Michael J. Kennedy (melodeon player)

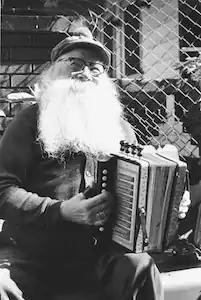
Kennedy plays the jig "Sorry I Am" on melodeon:

Michael J. Kennedy (1900–1978) was an Irish player of the melodeon (one-row diatonic accordion).